A Fable for Critics

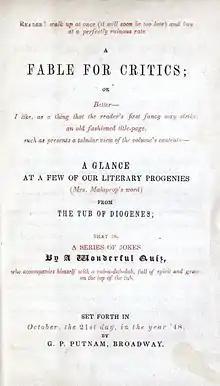
Title page for "A Fable for Critics", 1848

A Fable for Critics is a book-length satirical poem by American writer James Russell Lowell, first published anonymously in 1848. The poem made fun of well-known poets and critics of the time and brought notoriety to its author.